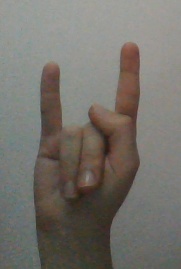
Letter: la